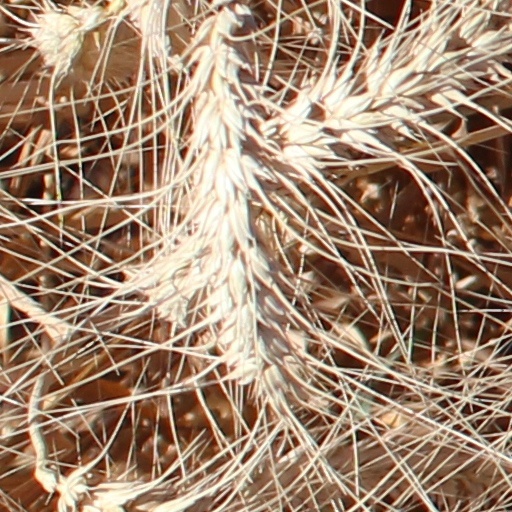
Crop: wheat